Nosferatu (video game)

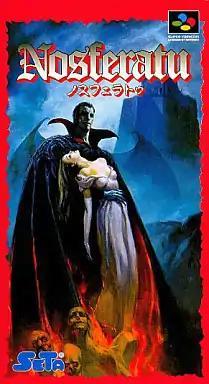
Japanese cover art by Jun Suemi

is a horror-themed action platform game developed and published by SETA Corporation for the Super Nintendo Entertainment System. It was released in Japan on October 7, 1994, and in North America in October 1995.